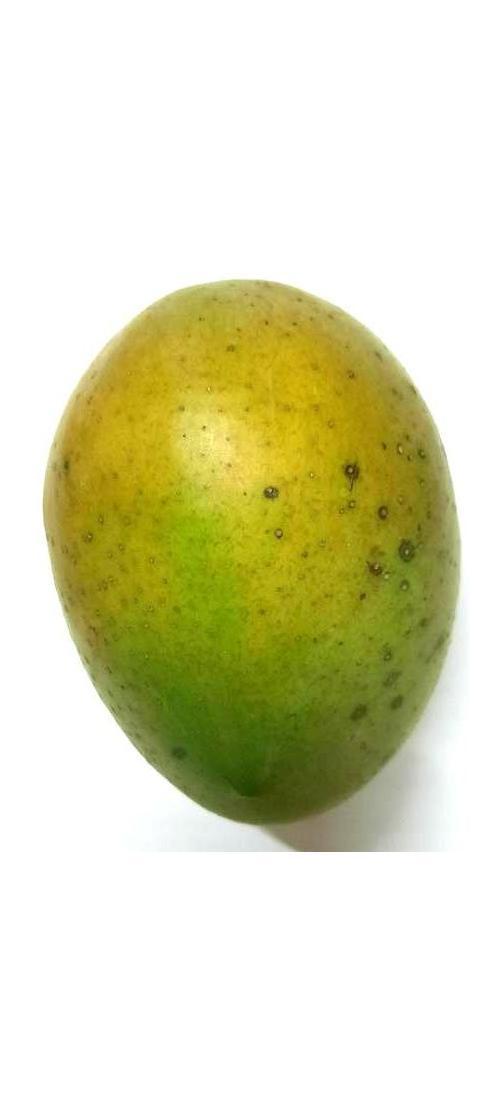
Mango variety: Langra